Stefan Lazarević

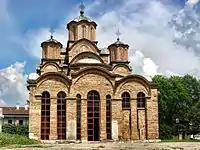
Gračanica monastery built in 1321 by King Stephen Uroš II Milutin of Serbia.

In 1403, Süleyman was in Gallipoli negotiating with several Christian states (Byzantium, Genoa, Venice, Knights Hospitaller and Naxos) in the Balkans to secure an agreement with them and start an offensive against his brothers in Asia Minor. The terms of the agreement were that Byzantium was to cease being a vassal of the Ottoman, while in the territorial sense, regaining Thessaloniki and several cities on the coast of the Bosphorus and the Black Sea. One of the provisions of this contract referred to Stefan, although he probably did not take part in its conclusion. Stefan kept his former possessions but had to still pay tribute and send the Sultan support militarily, although he was not obliged to lead them himself.